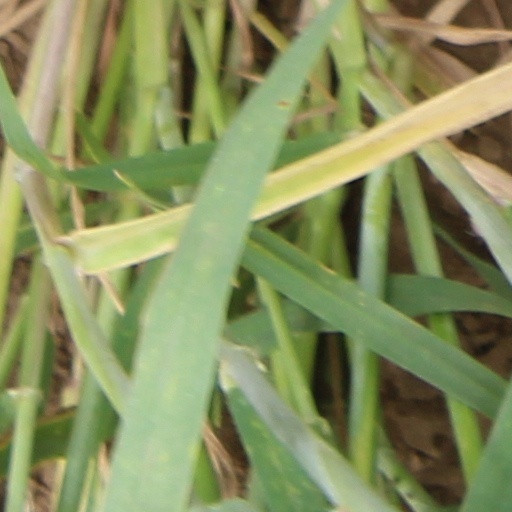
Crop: wheat